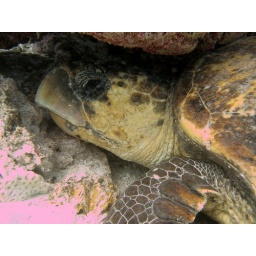
This giant turtle was lay under a rock resting, he wasn't bothered at all by me or my camera